Ottoman Empire

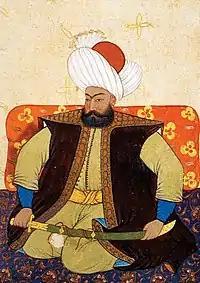

As the Rum Sultanate declined in the 13th century, Anatolia was divided into a patchwork of independent Turkish principalities known as the Anatolian Beyliks. One of these, in the region of Bithynia on the frontier of the Byzantine Empire, was led by the Turkish tribal leader Osman I ( 1323/4), a figure of obscure origins from whom the name Ottoman is derived. Osman's early followers consisted of Turkish tribal groups and Byzantine renegades, with many but not all converts to Islam. Osman extended control of his principality by conquering Byzantine towns along the Sakarya River. A Byzantine defeat at the Battle of Bapheus in 1302 contributed to Osman's rise. It is not well understood how the early Ottomans came to dominate their neighbors, due to the lack of sources surviving. The Ghaza thesis popular during the 20th century credited their success to rallying religious warriors to fight for them in the name of Islam, but it is no longer generally accepted. No other hypothesis has attracted broad acceptance.